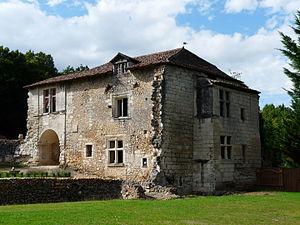
Les restes du château de Frateau à Neuvic, Dordogne
Neuvic, parfois appelée Neuvic sur l'Isle, est une commune française située dans le département de la Dordogne, en région Nouvelle-Aquitaine. Chef-lieu du canton de Neuvic de 1790 à 2015, la commune est devenue à cette date le bureau centralisateur du canton de la Vallée de l'Isle.